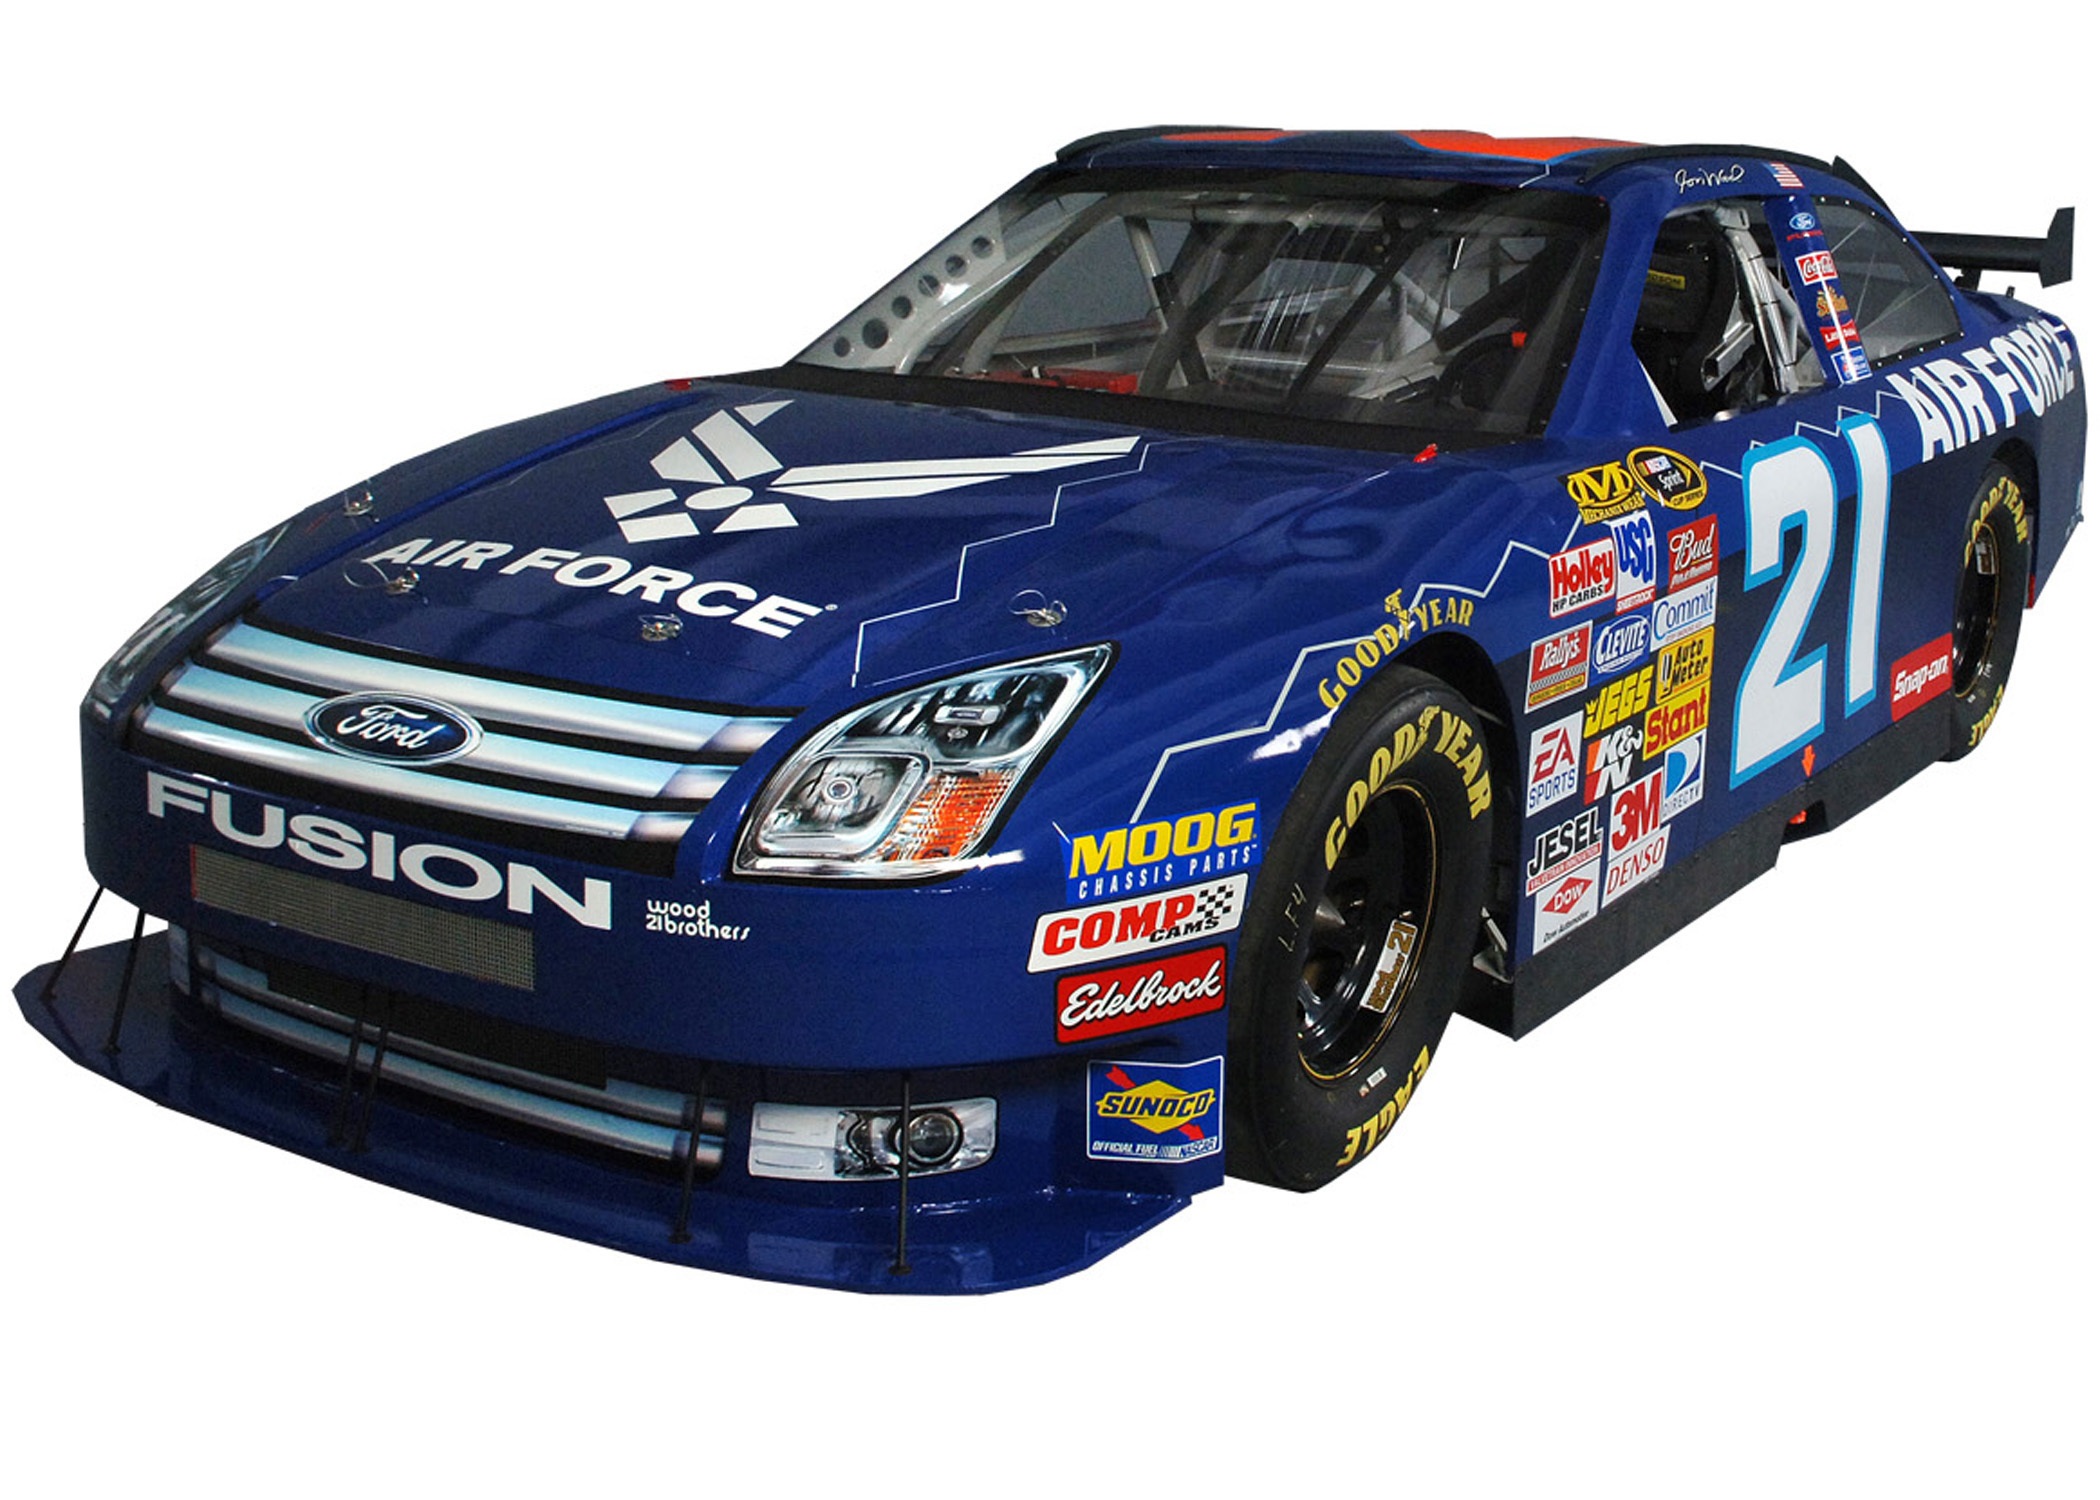
track, sport, car, driving, vehicle, speed, toy, sports car, speedway, bumper, race car, race, supercar, team, racing, race track, coupe, fast, motorsports, driver, racer, nascar, model car, touring car, auto racing, motor sports, automobile make, automotive exterior, luxury vehicle, performance car, stock car racing, world rally car, radio controlled toy